Atomic absorption spectroscopy

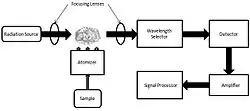
Atomic absorption spectrometer block diagram

In order to analyze a sample for its atomic constituents, it has to be atomized. The atomizers most commonly used nowadays are flames and electrothermal (graphite tube) atomizers. The atoms should then be irradiated by optical radiation, and the radiation source could be an element-specific line radiation source or a continuum radiation source. The radiation then passes through a monochromator in order to separate the element-specific radiation from any other radiation emitted by the radiation source, which is finally measured by a detector.